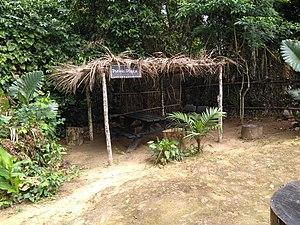
Parc des Primates de la Mefou, Mefou, Région du Centre, Cameroun.
Le Parc de la Méfou est un parc animalier du Cameroun situé dans la forêt de Mfou, à 45 km au sud de la capitale Yaoundé. Il est utilisé comme sanctuaire pour les primates originaires d'Afrique : le singe, le chimpanzé et le gorille et abrite une flore riche et diversifiée.